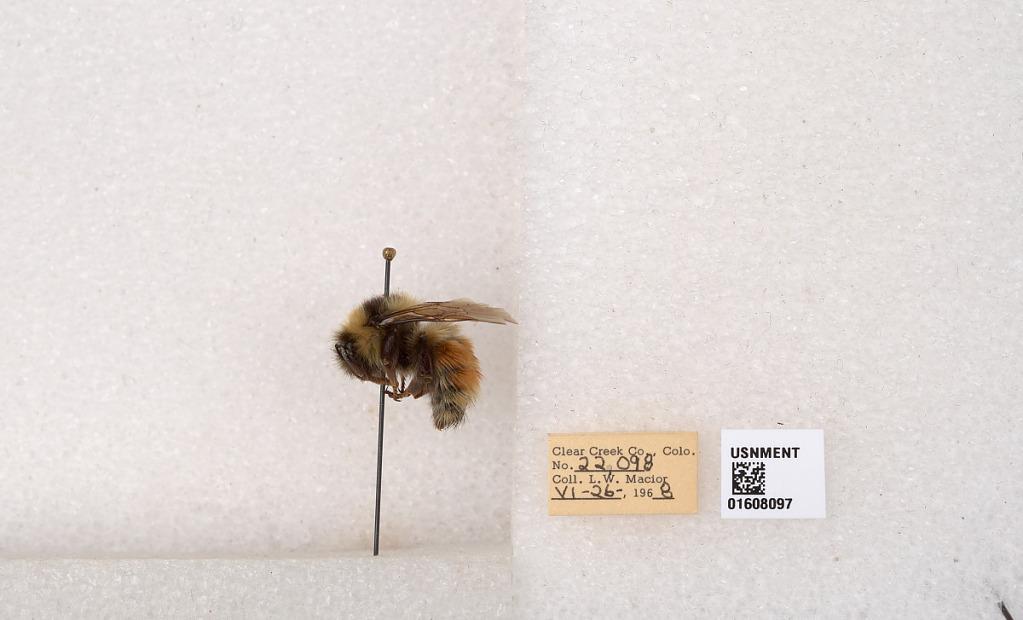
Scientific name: Bombus (Pyrobombus) sylvicola Kirby
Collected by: L. Macior
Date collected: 1968-6-26
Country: United States
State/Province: Colorado
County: Clear Creek
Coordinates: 39.6891, -105.644